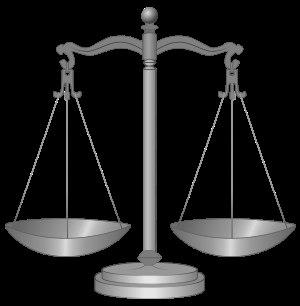
L’ordre Nezikin est le quatrième des six ordres de la Mishna. Il comprend 10 traités et a pour objet les lois pénale et civile juives.
Shoftim, Shof'tim, Shofetim, Choftim, Chof'tim ou Chofetim est la 48ᵉ section hebdomadaire du cycle annuel de lecture de la Torah et la cinquième du Livre du Deutéronome.
Zéro est un nombre pair. Déterminer la parité d'un nombre entier relatif c'est dire s'il est pair ou impair. La façon la plus simple de prouver que zéro est pair c'est de vérifier qu'il correspond à la définition : en effet, c'est un entier multiple de 2. Par conséquent, zéro possède toutes les propriétés des nombres pairs : 0 est divisible par 2, 0 est précédé et suivi par des nombres impairs, 0 est la somme d'un entier et de lui-même, et enfin, un ensemble contenant 0 éléments peut être divisé en deux ensembles égaux.